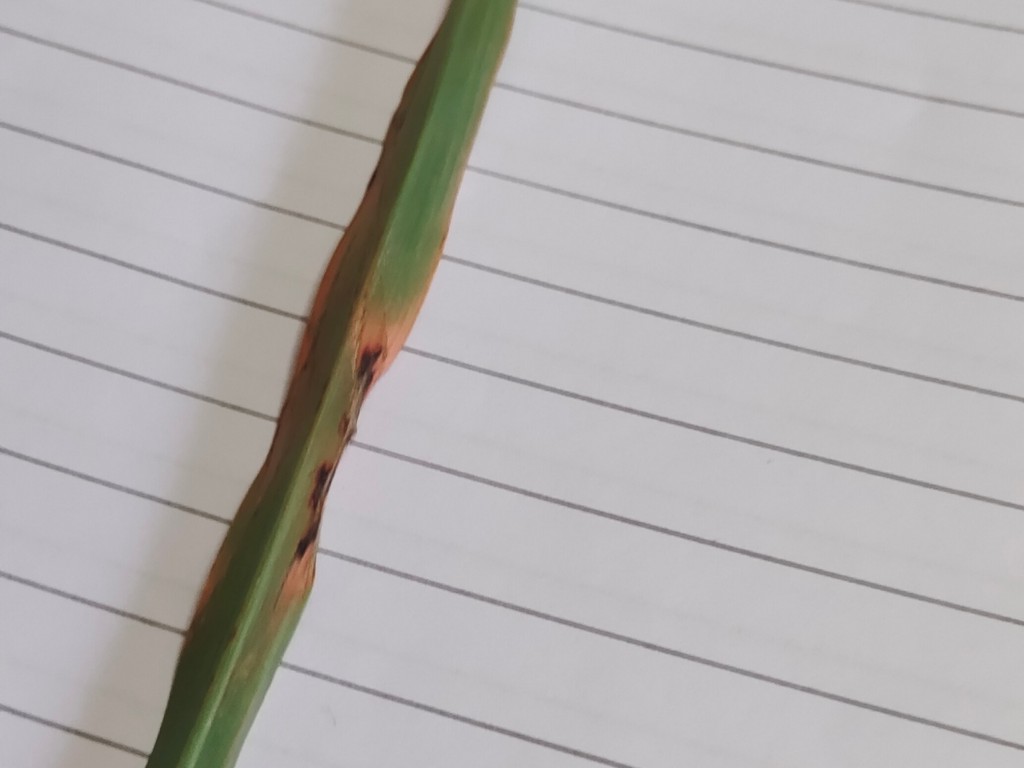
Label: Unhealthy